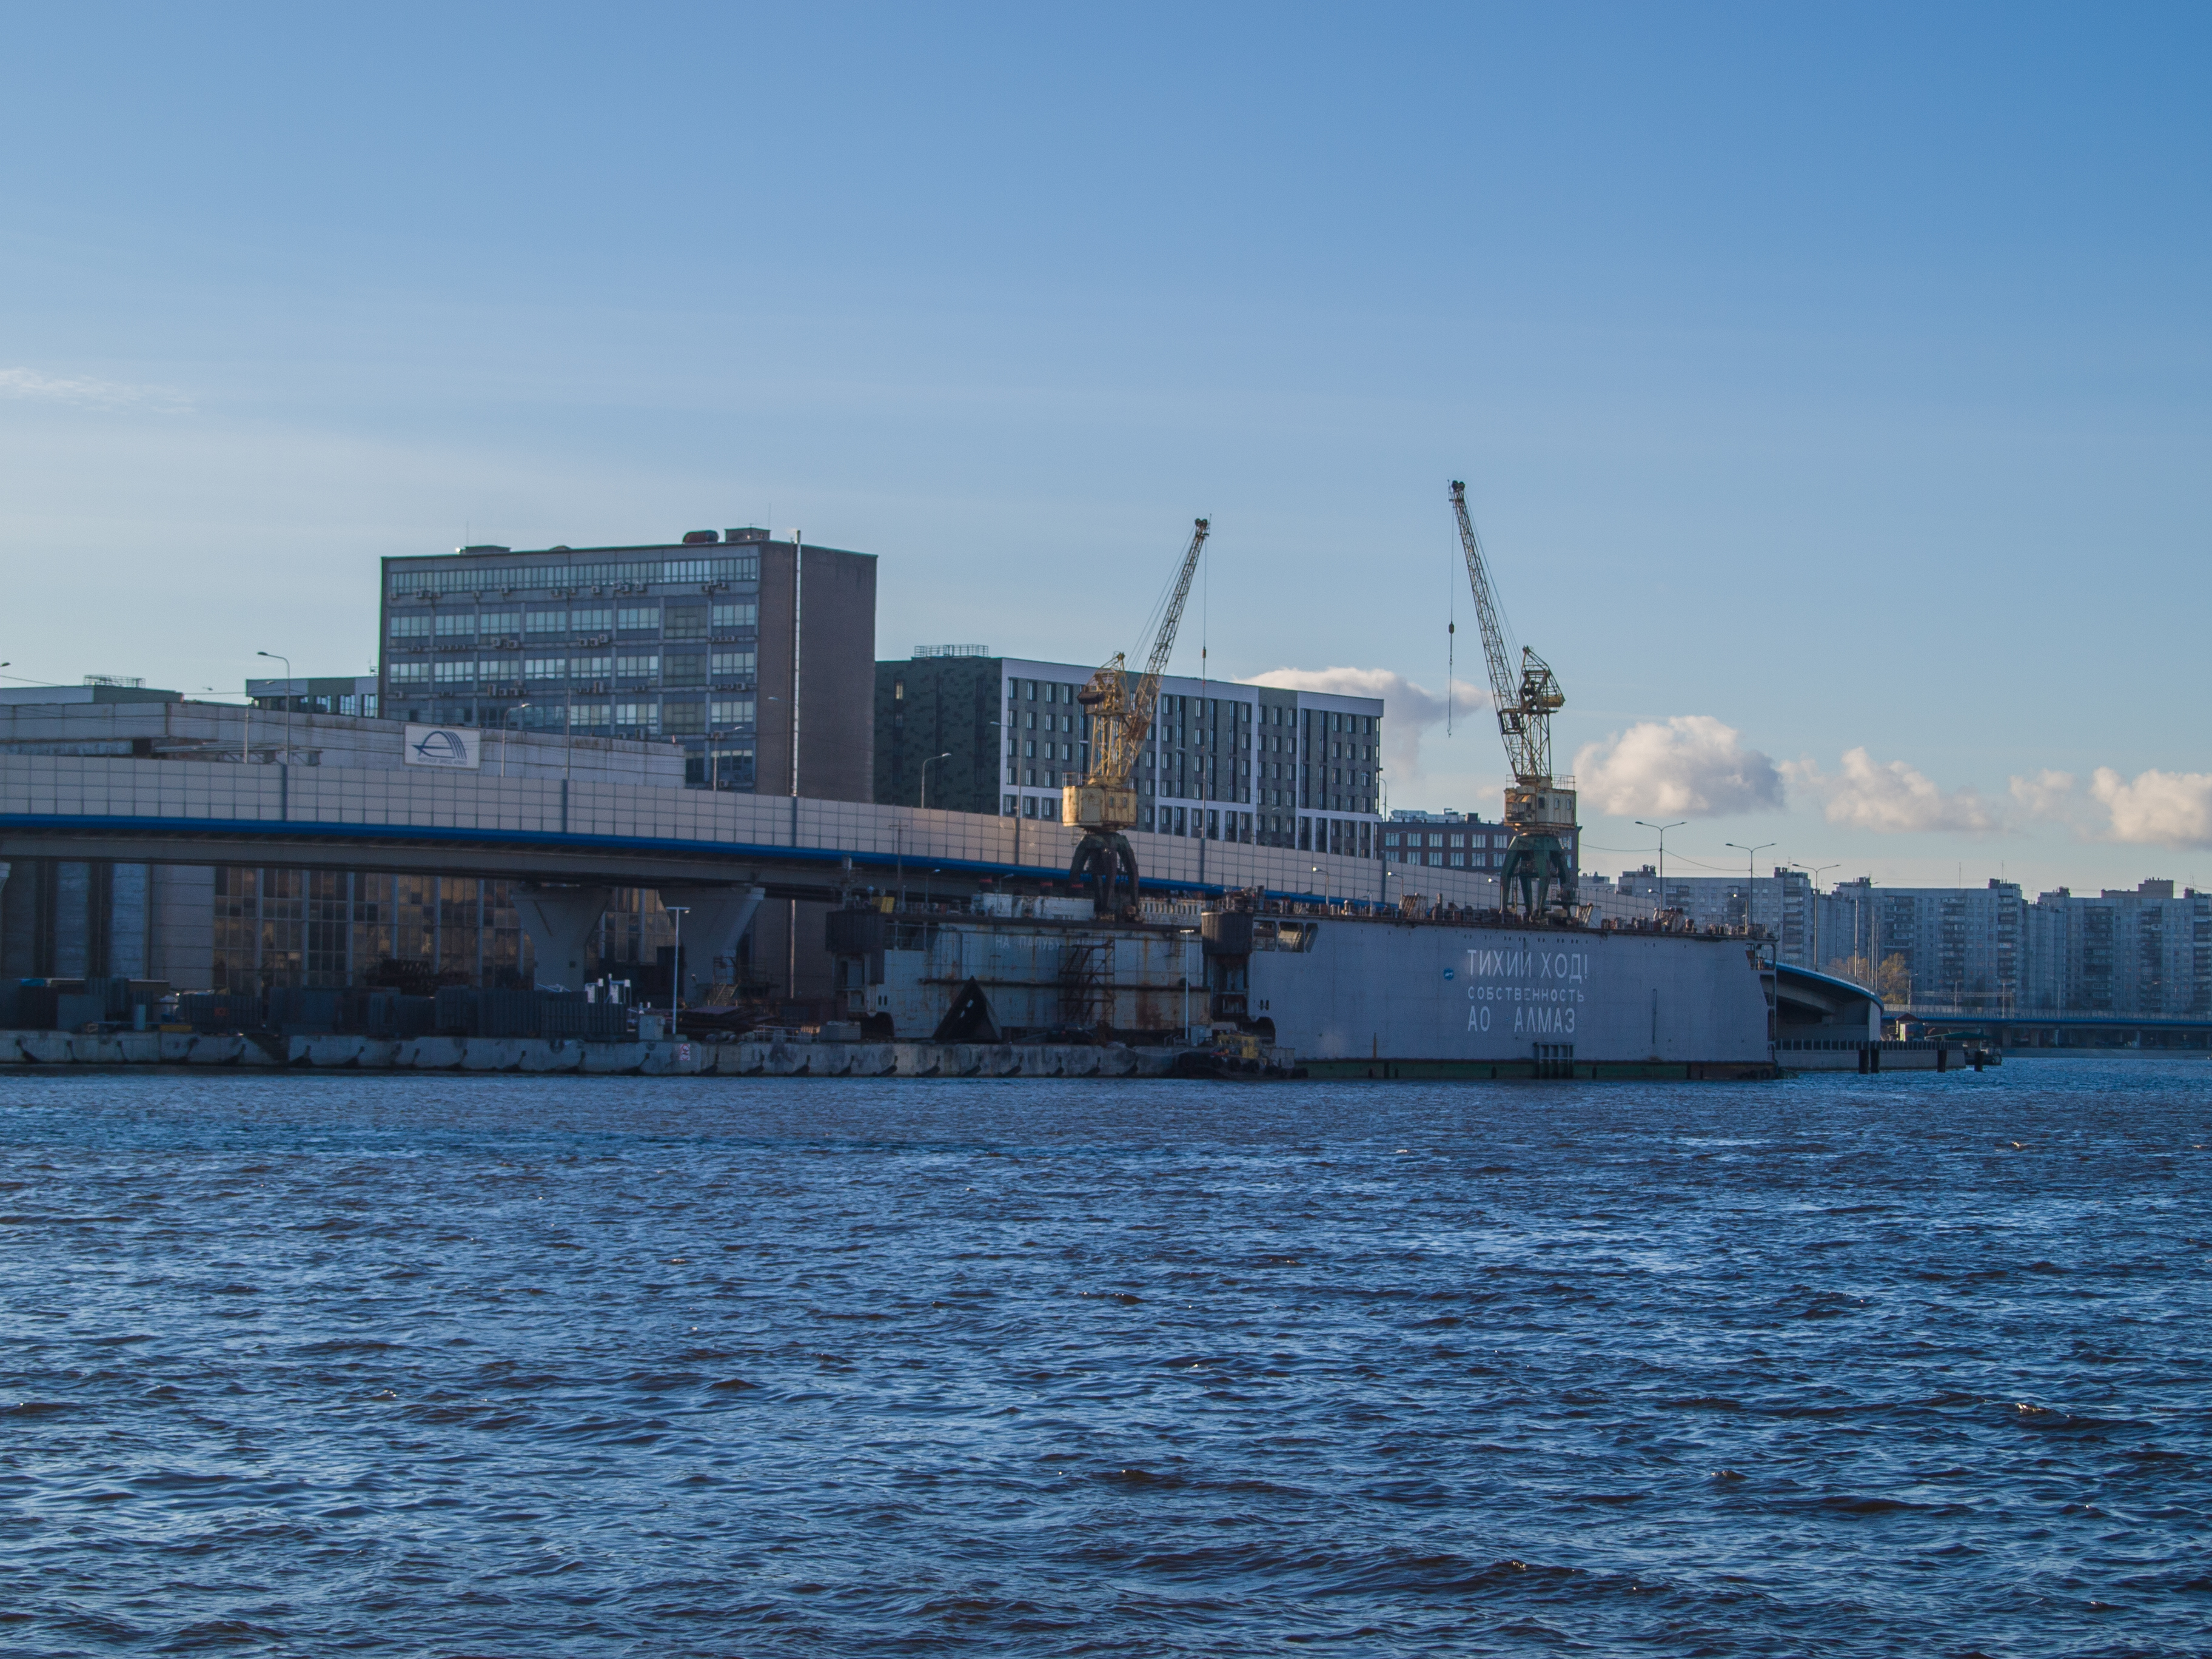
images, water, sky, cloud, building, city, lake, waterway, tower block, crane, horizon, cityscape, channel, ocean, watercraft, harbor, sound, port, water transportation, downtown, freight transport, skyline, winter, evening, sea, naval architecture, ship, river